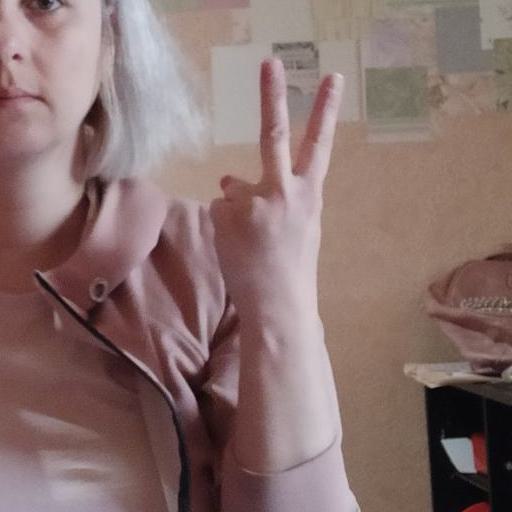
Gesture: peace_inverted